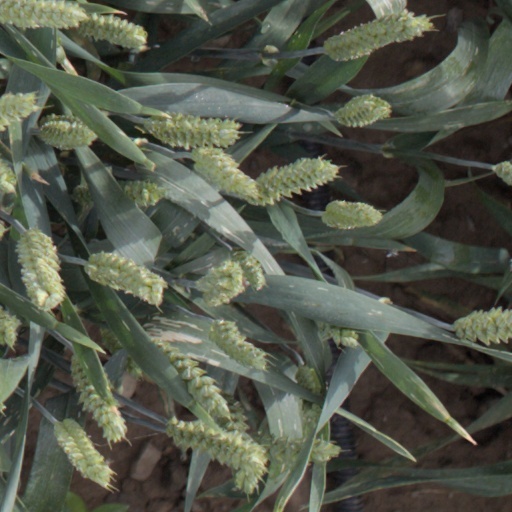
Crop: wheat